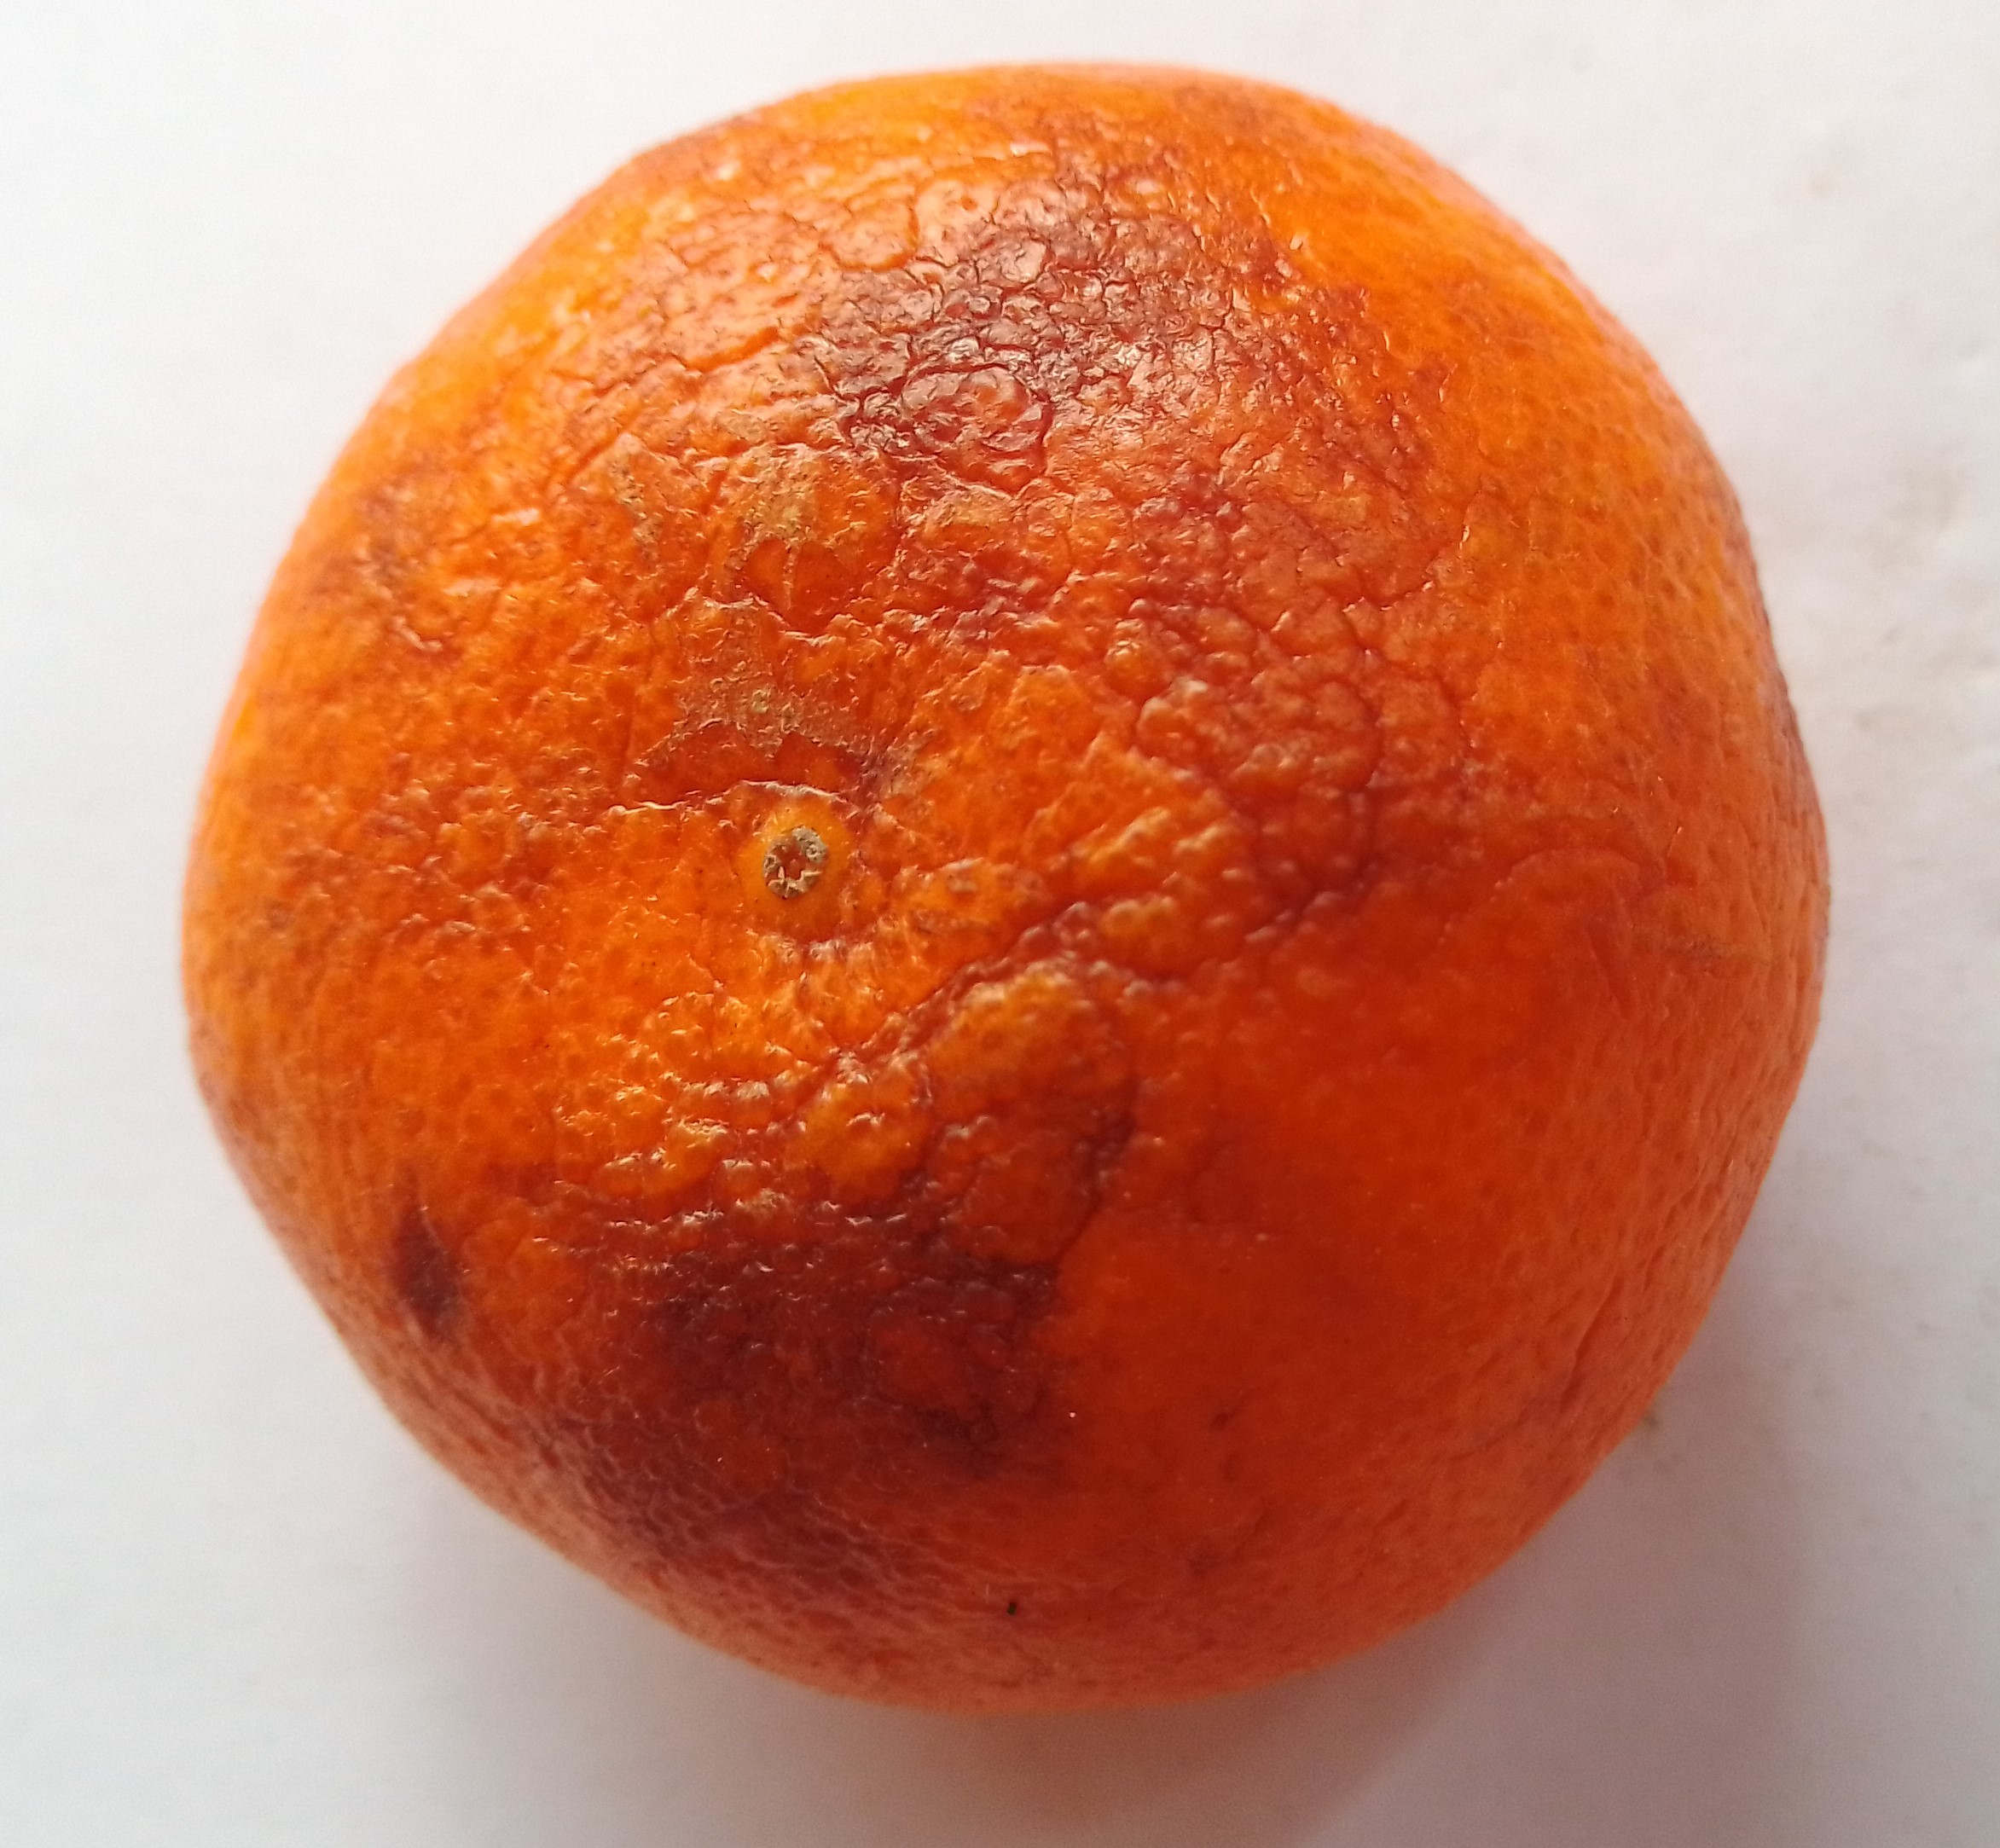
Fruit: orange
Condition: rotten